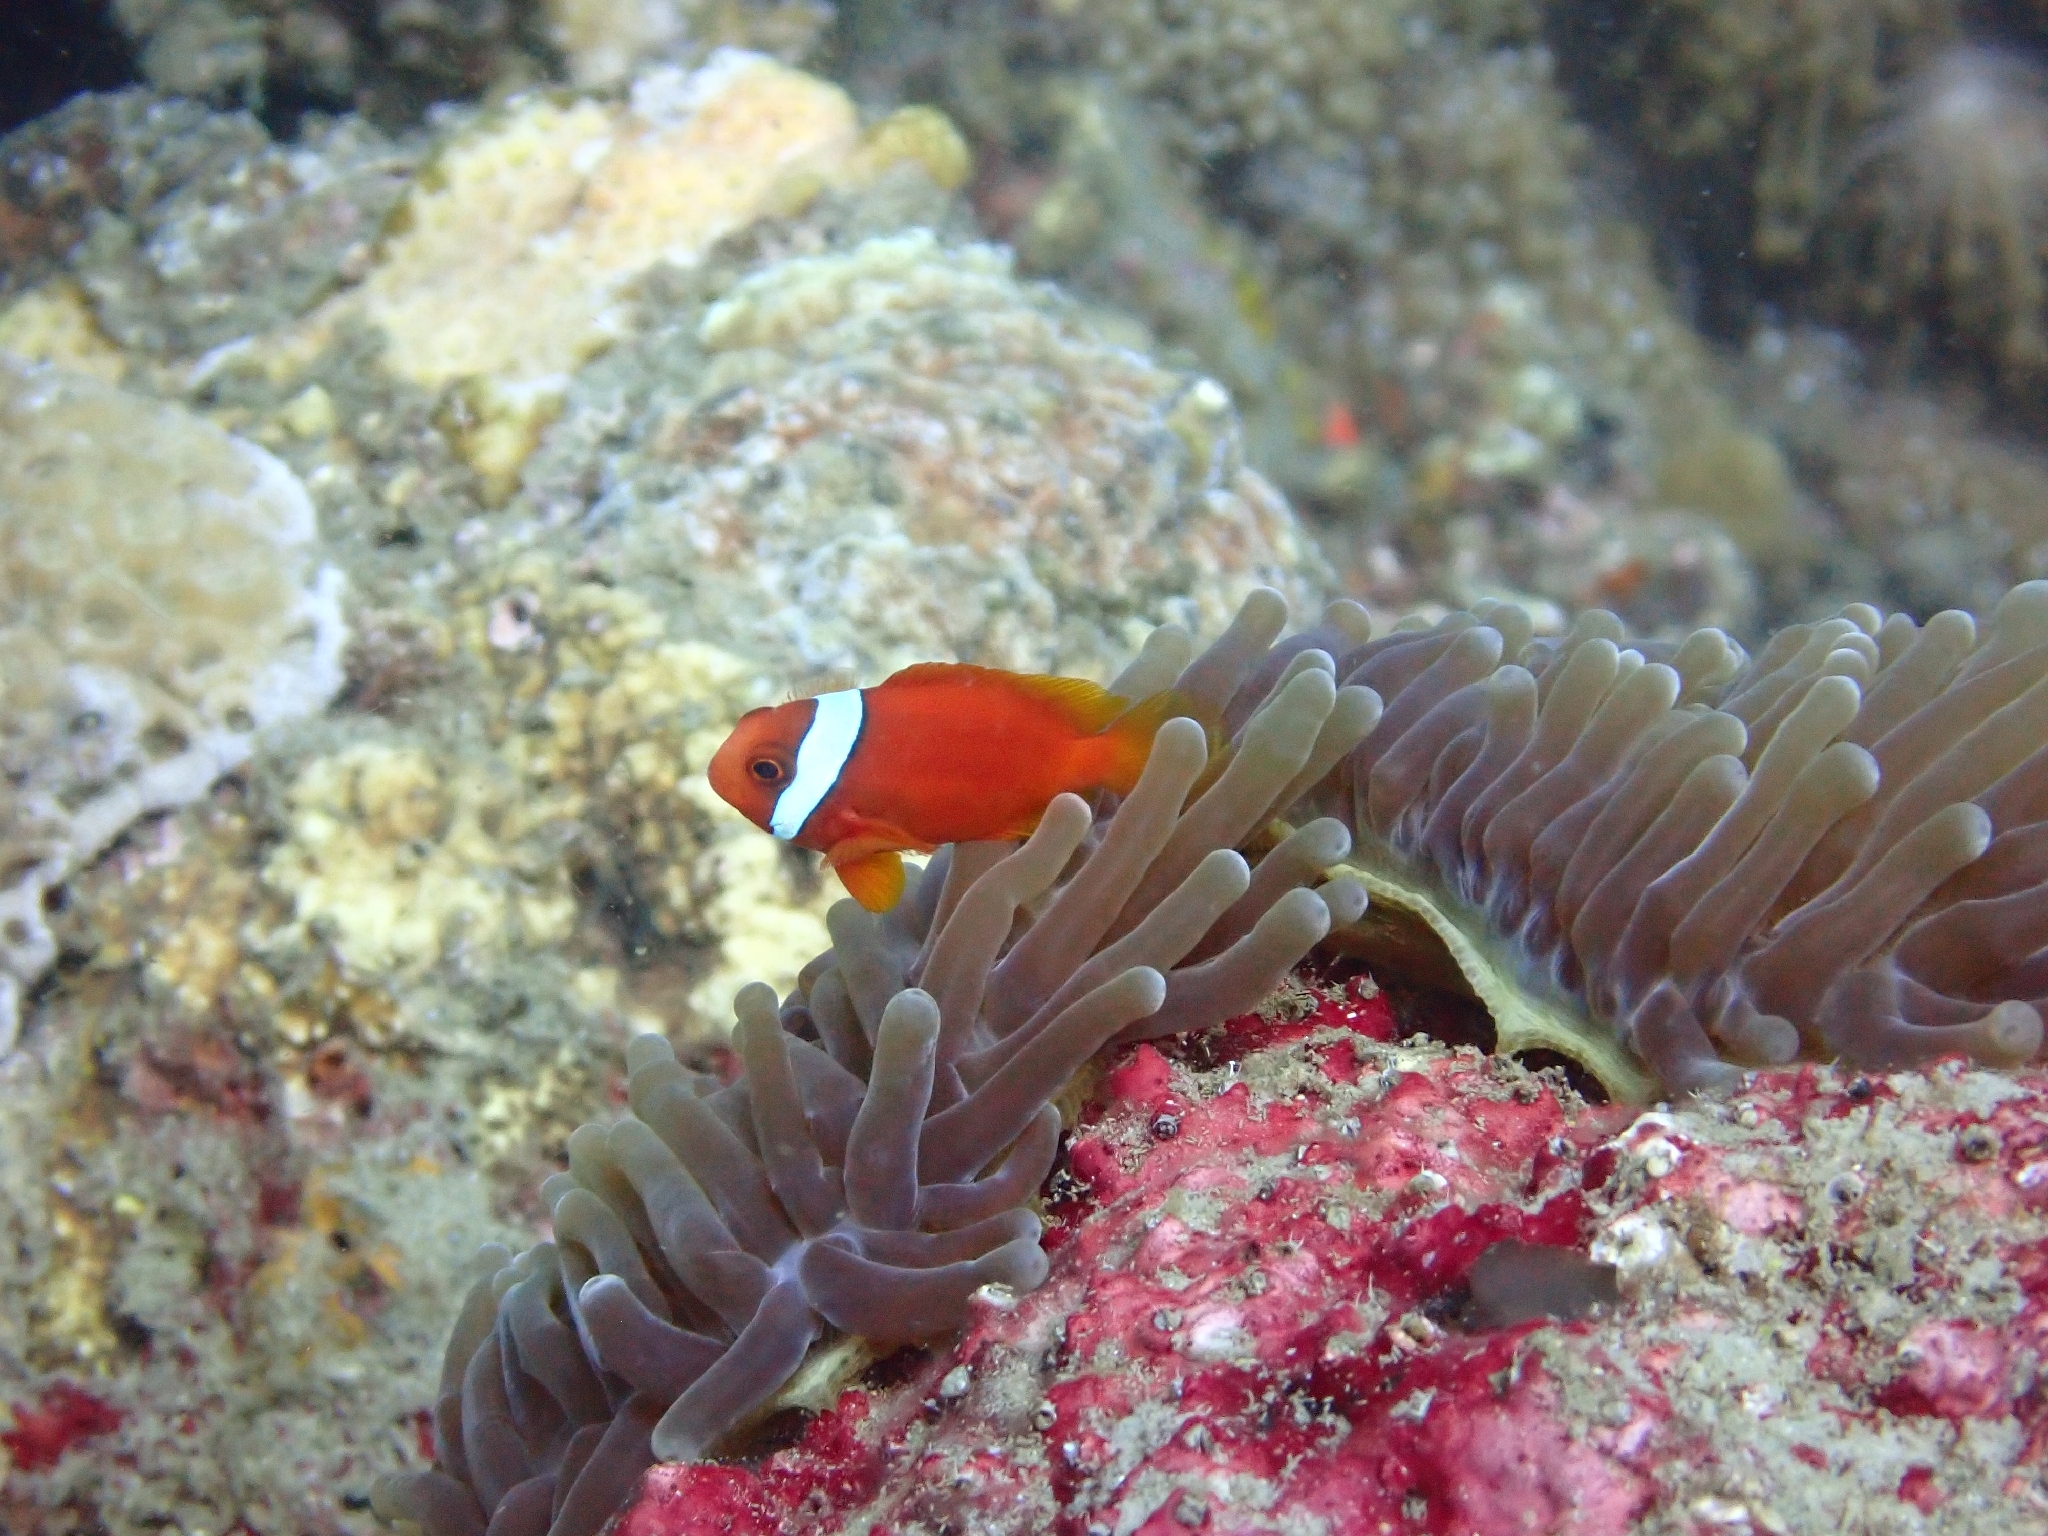
fish (species not among the labelled classes)